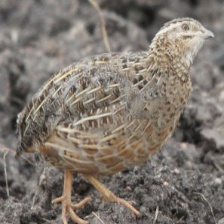
Species: HARLEQUIN QUAIL
Scientific name: COTURNIX DELEGORGUEI
ImageNet parent category: quail